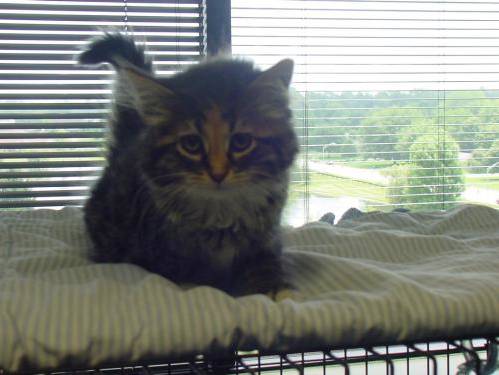
Label: cat